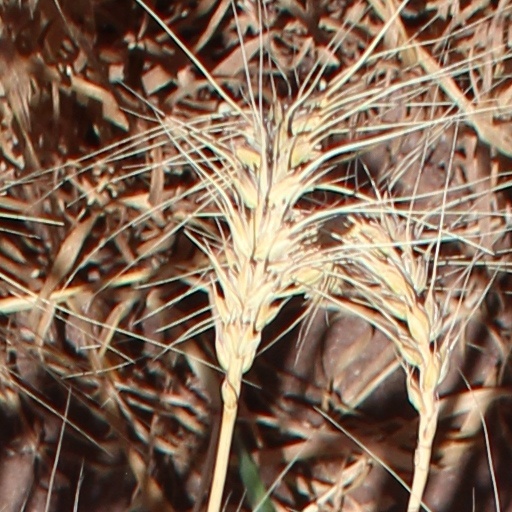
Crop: wheat